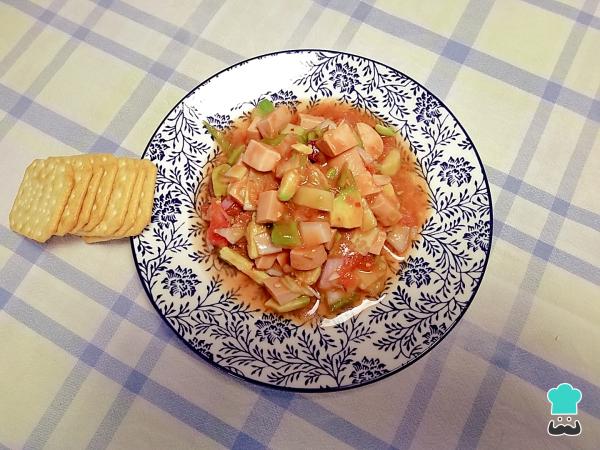
¡Listo para servir! Es común degustar la receta de ceviche de salchicha con unas tostadas o unos crackers de semillas. Sin duda, este es un aperitivo o entrante realmente delicioso, fácil y rápido de preparar, perfecto para cuando tenemos invitados. ¡Buen provecho!